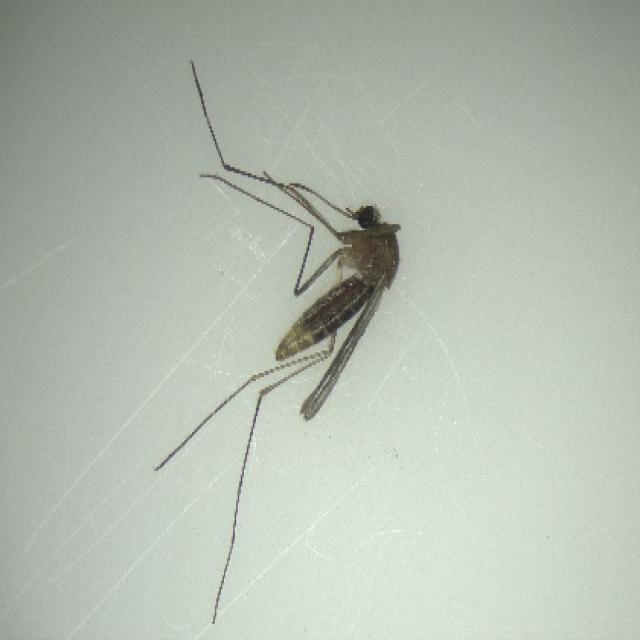
Species: culex_pipiens